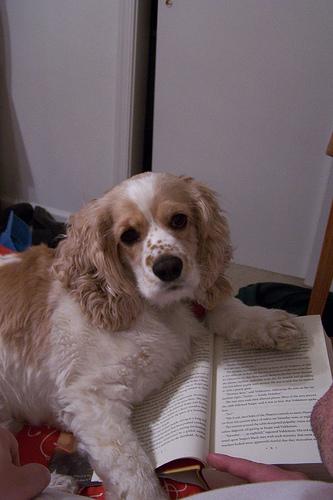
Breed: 286-n000111-cocker_spaniel